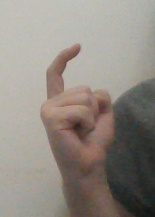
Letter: ra